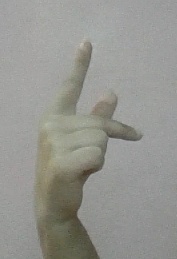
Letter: dha